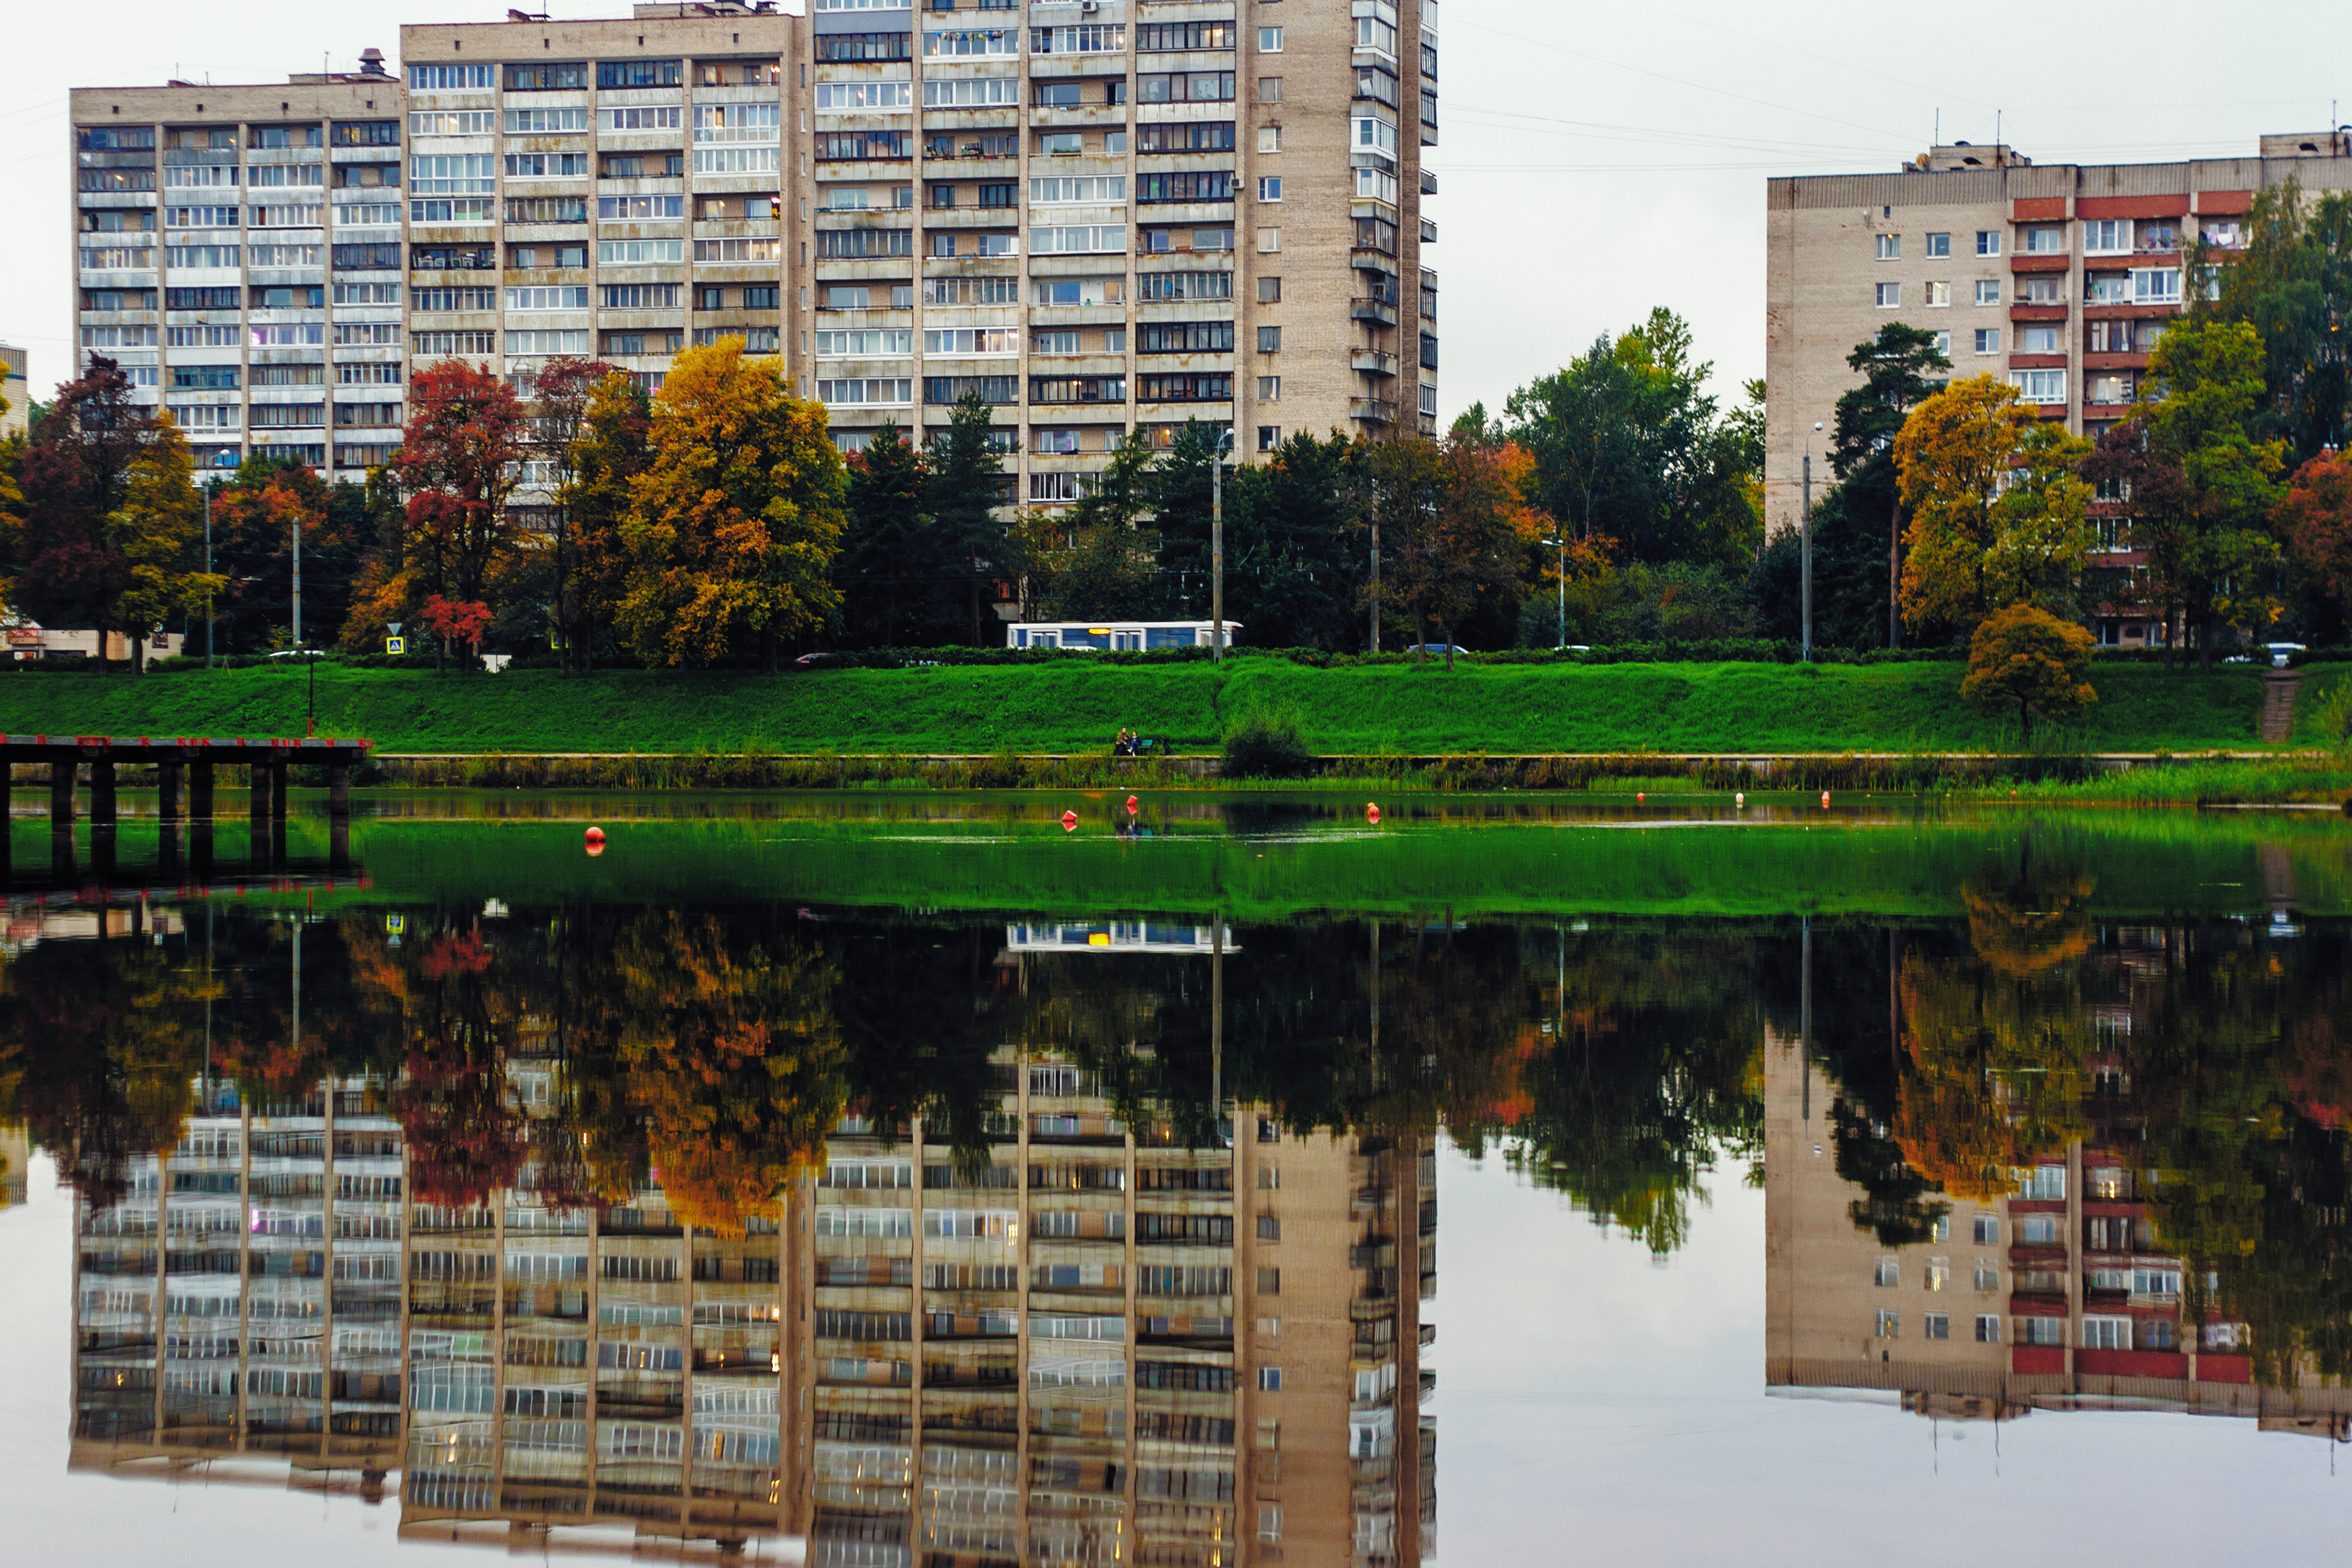
images, water, building, plant, daytime, property, green, sky, leaf, natural landscape, tree, architecture, vegetation, grass, urban design, biome, leisure, watercourse, bank, landscape, lacustrine plain, woody plant, house, waterway, morning, real estate, city, landmark, lake, symmetry, human settlement, reflection, condominium, tower block, reservoir, wetland, spring, pond, mixed use, garden, town, tourism, apartment, facade, landscaping, evening, suburb, autumn, sport venue, headquarters, estate, cityscape, river, plantation, canal, park